Battle of the Rosebud

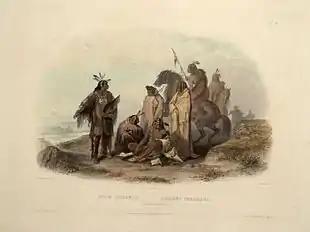
Crow tribe members. The Crow and Shoshoni allies prevented Crook from being surprised and possibly suffering a catastrophic defeat.

At approximately 11:30, Royall continued his withdrawal to the southeast and assumed a new defensive position. He was under attack on three sides. From his headquarters, Crook realized that Royall needed help that only Mills' force, which was descending Rosebud Creek two or three miles away, could provide. Crook sent orders to Mills redirecting him to turn west and attack the rear of the Indians pressing Royall.